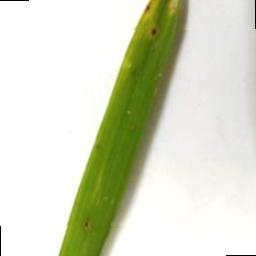
Label: Rice___Brown_Spot